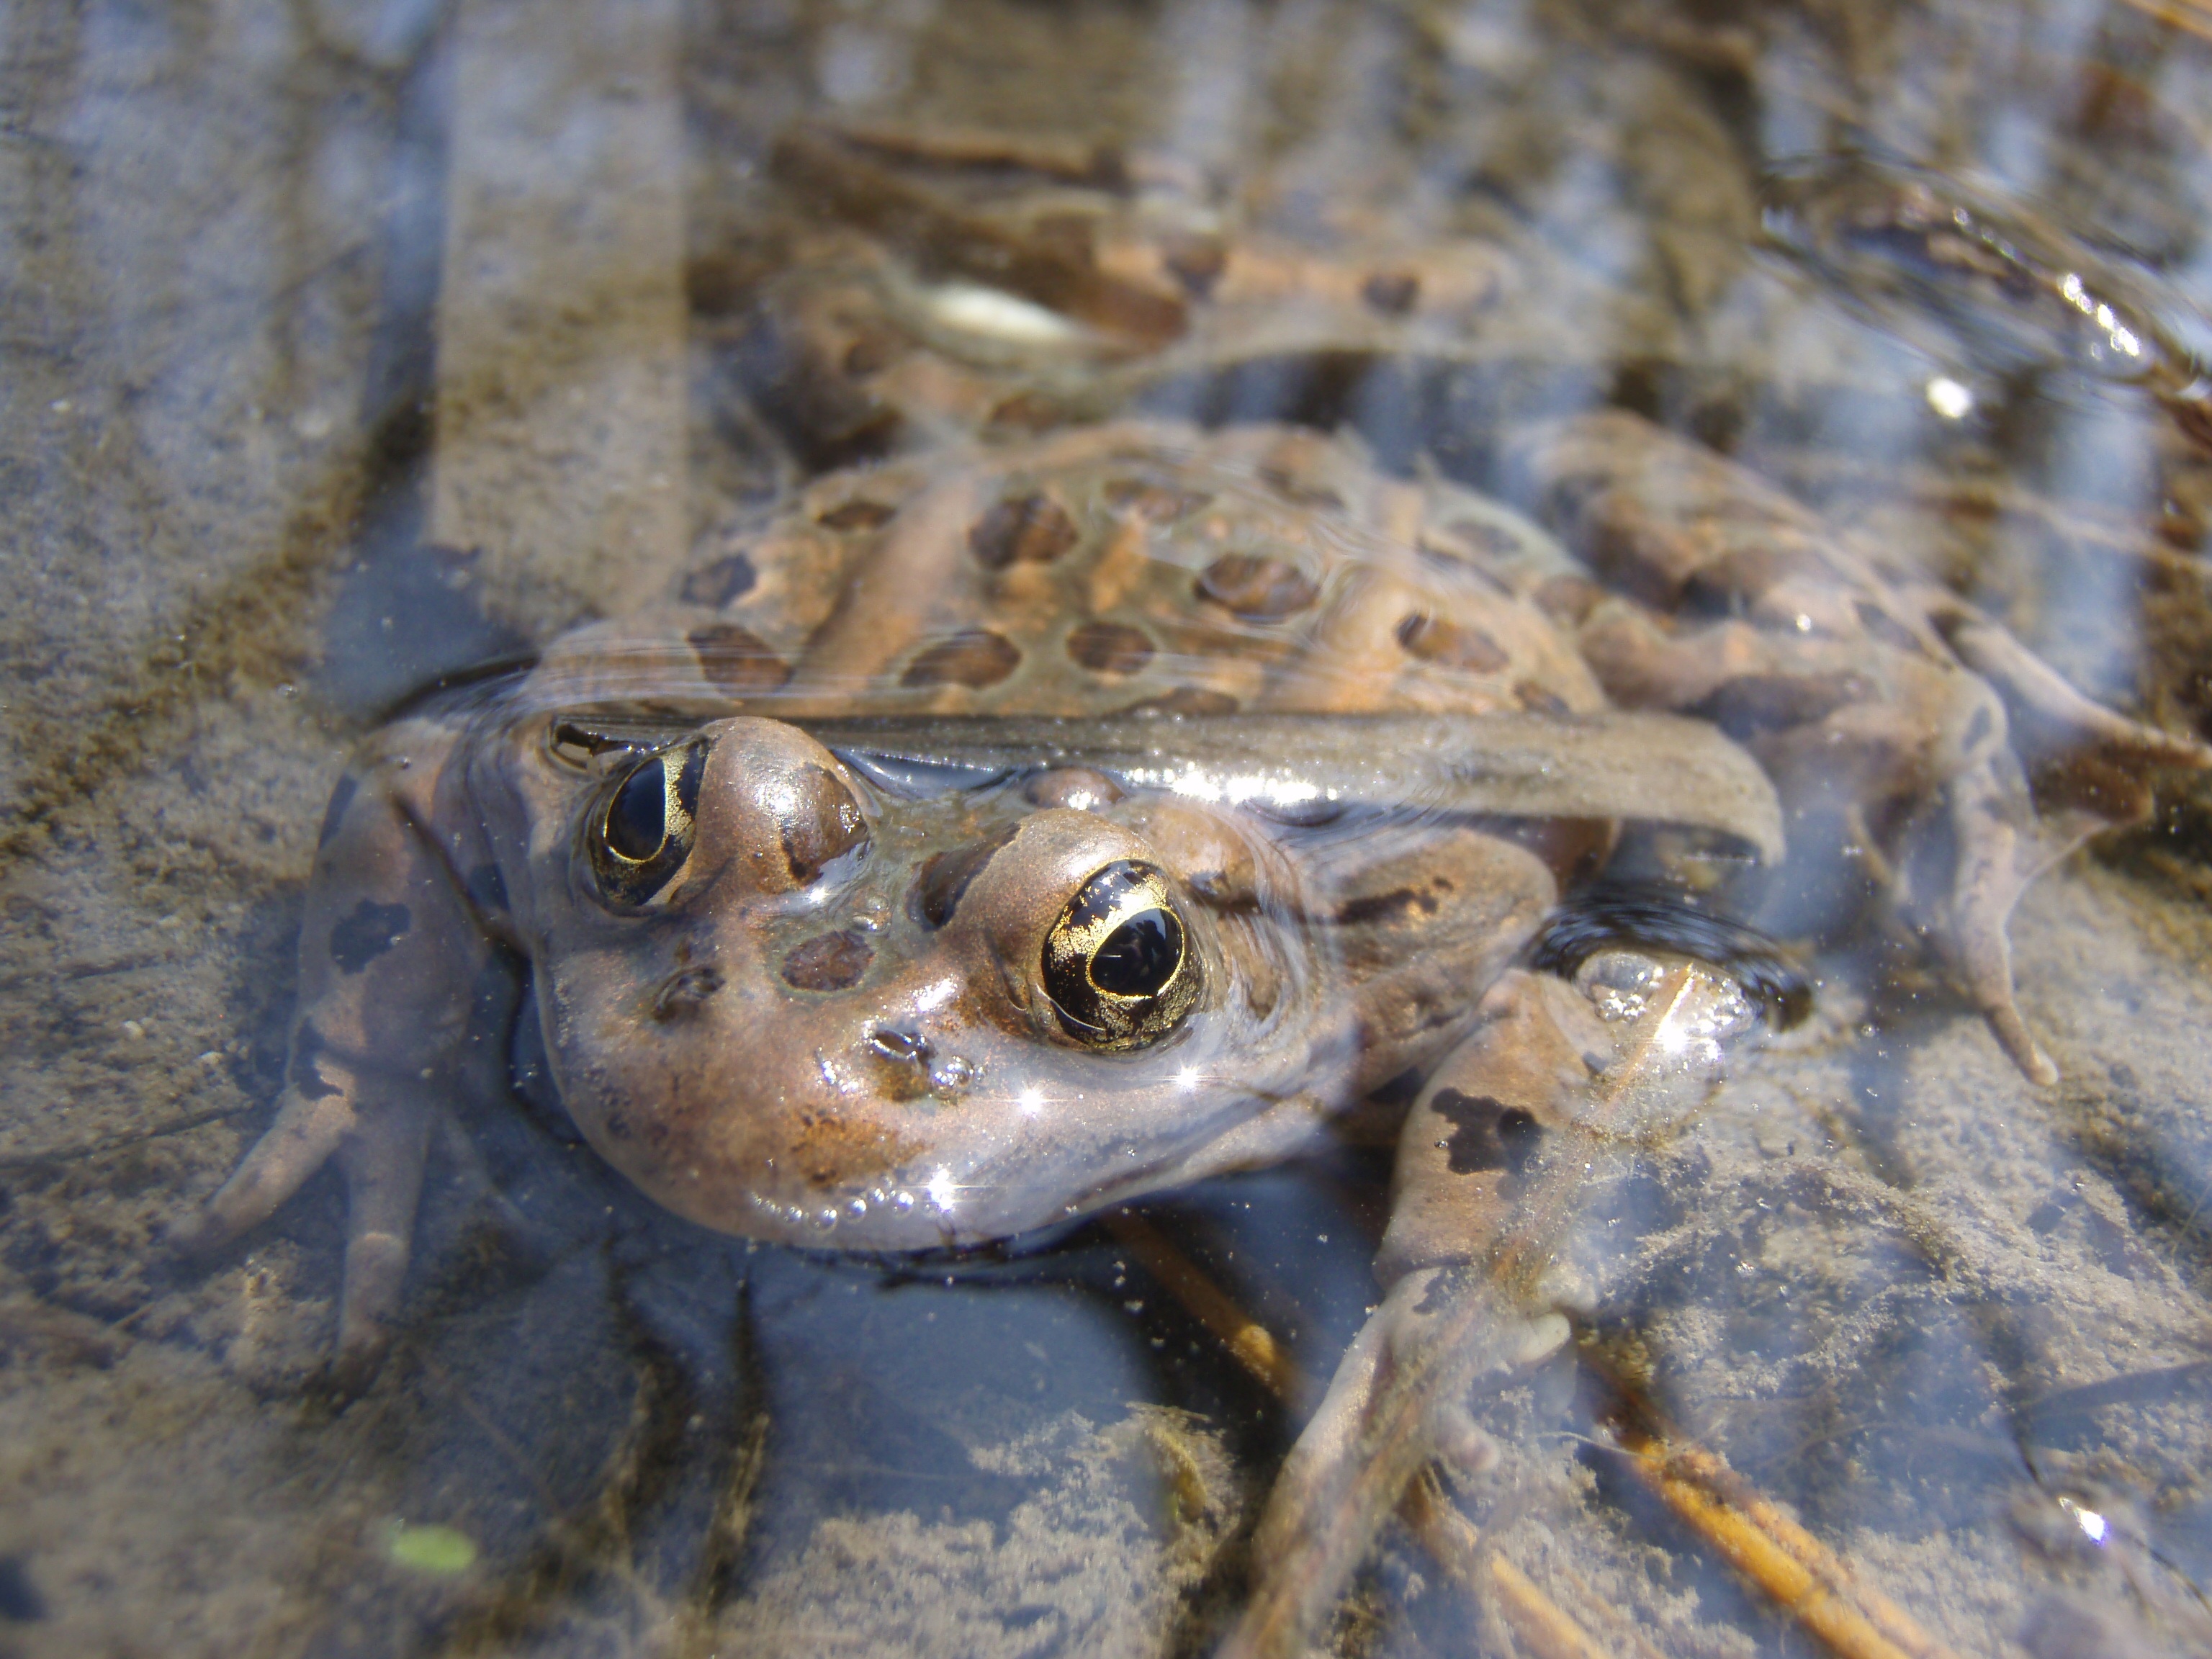
water, nature, wildlife, green, macro, biology, frog, toad, amphibian, fauna, leopard, spots, vertebrate, macro photography, bullfrog, ranidae, emydidae, marine biology